Little Fulford

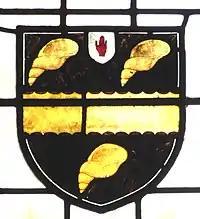
Canting arms of Shelley of Michelgrove: "Sable, a fesse engrailed between three whelk shells or". Detail from heraldic window c. 1924 in Crediton Church, Devon, south wall of south transept, bequeathed by Rev. W. M. Smith-Dorrien, Vicar of Crediton

Under Henry Tuckfield's will Little Fulford was inherited by Richard Hippisley (1774–1844), a distant cousin, who shared common descent from Henry Northleigh of Peamore, Devon, by his wife Susanna Toller. In accordance with the terms of the bequest he assumed by Royal Licence the name of Tuckfield, his family being known thenceforth as Hippisley-Tuckfield, and abandoned the arms of Hippisley ("Sable, three mullets pierced in bend between two bendlets or") for the arms of Tuckfield. He was the eldest son of Rev. John Hippisley (1735–1822) of Stow-in-the-Wold, Gloucestershire by his wife Margaret Cox, eldest daughter of John Hippisley Cox (1715–1769) (builder of the Palladian mansion Ston Easton Park in Somerset) by his wife Mary Northleigh, daughter and heiress of Stephen Northleigh of Peamore, Exminster, son of Henry Northleigh by his wife Susanna Toller, heiress of "Crediton Parks", the former park of the Bishop of Crediton.